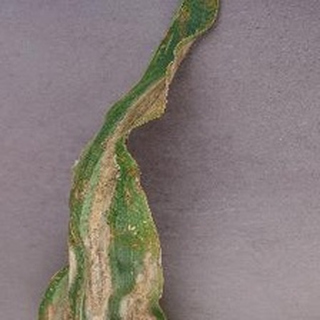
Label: corn_northern_leaf_blight